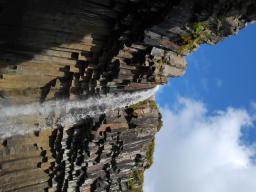
Label: Background_without_leaves